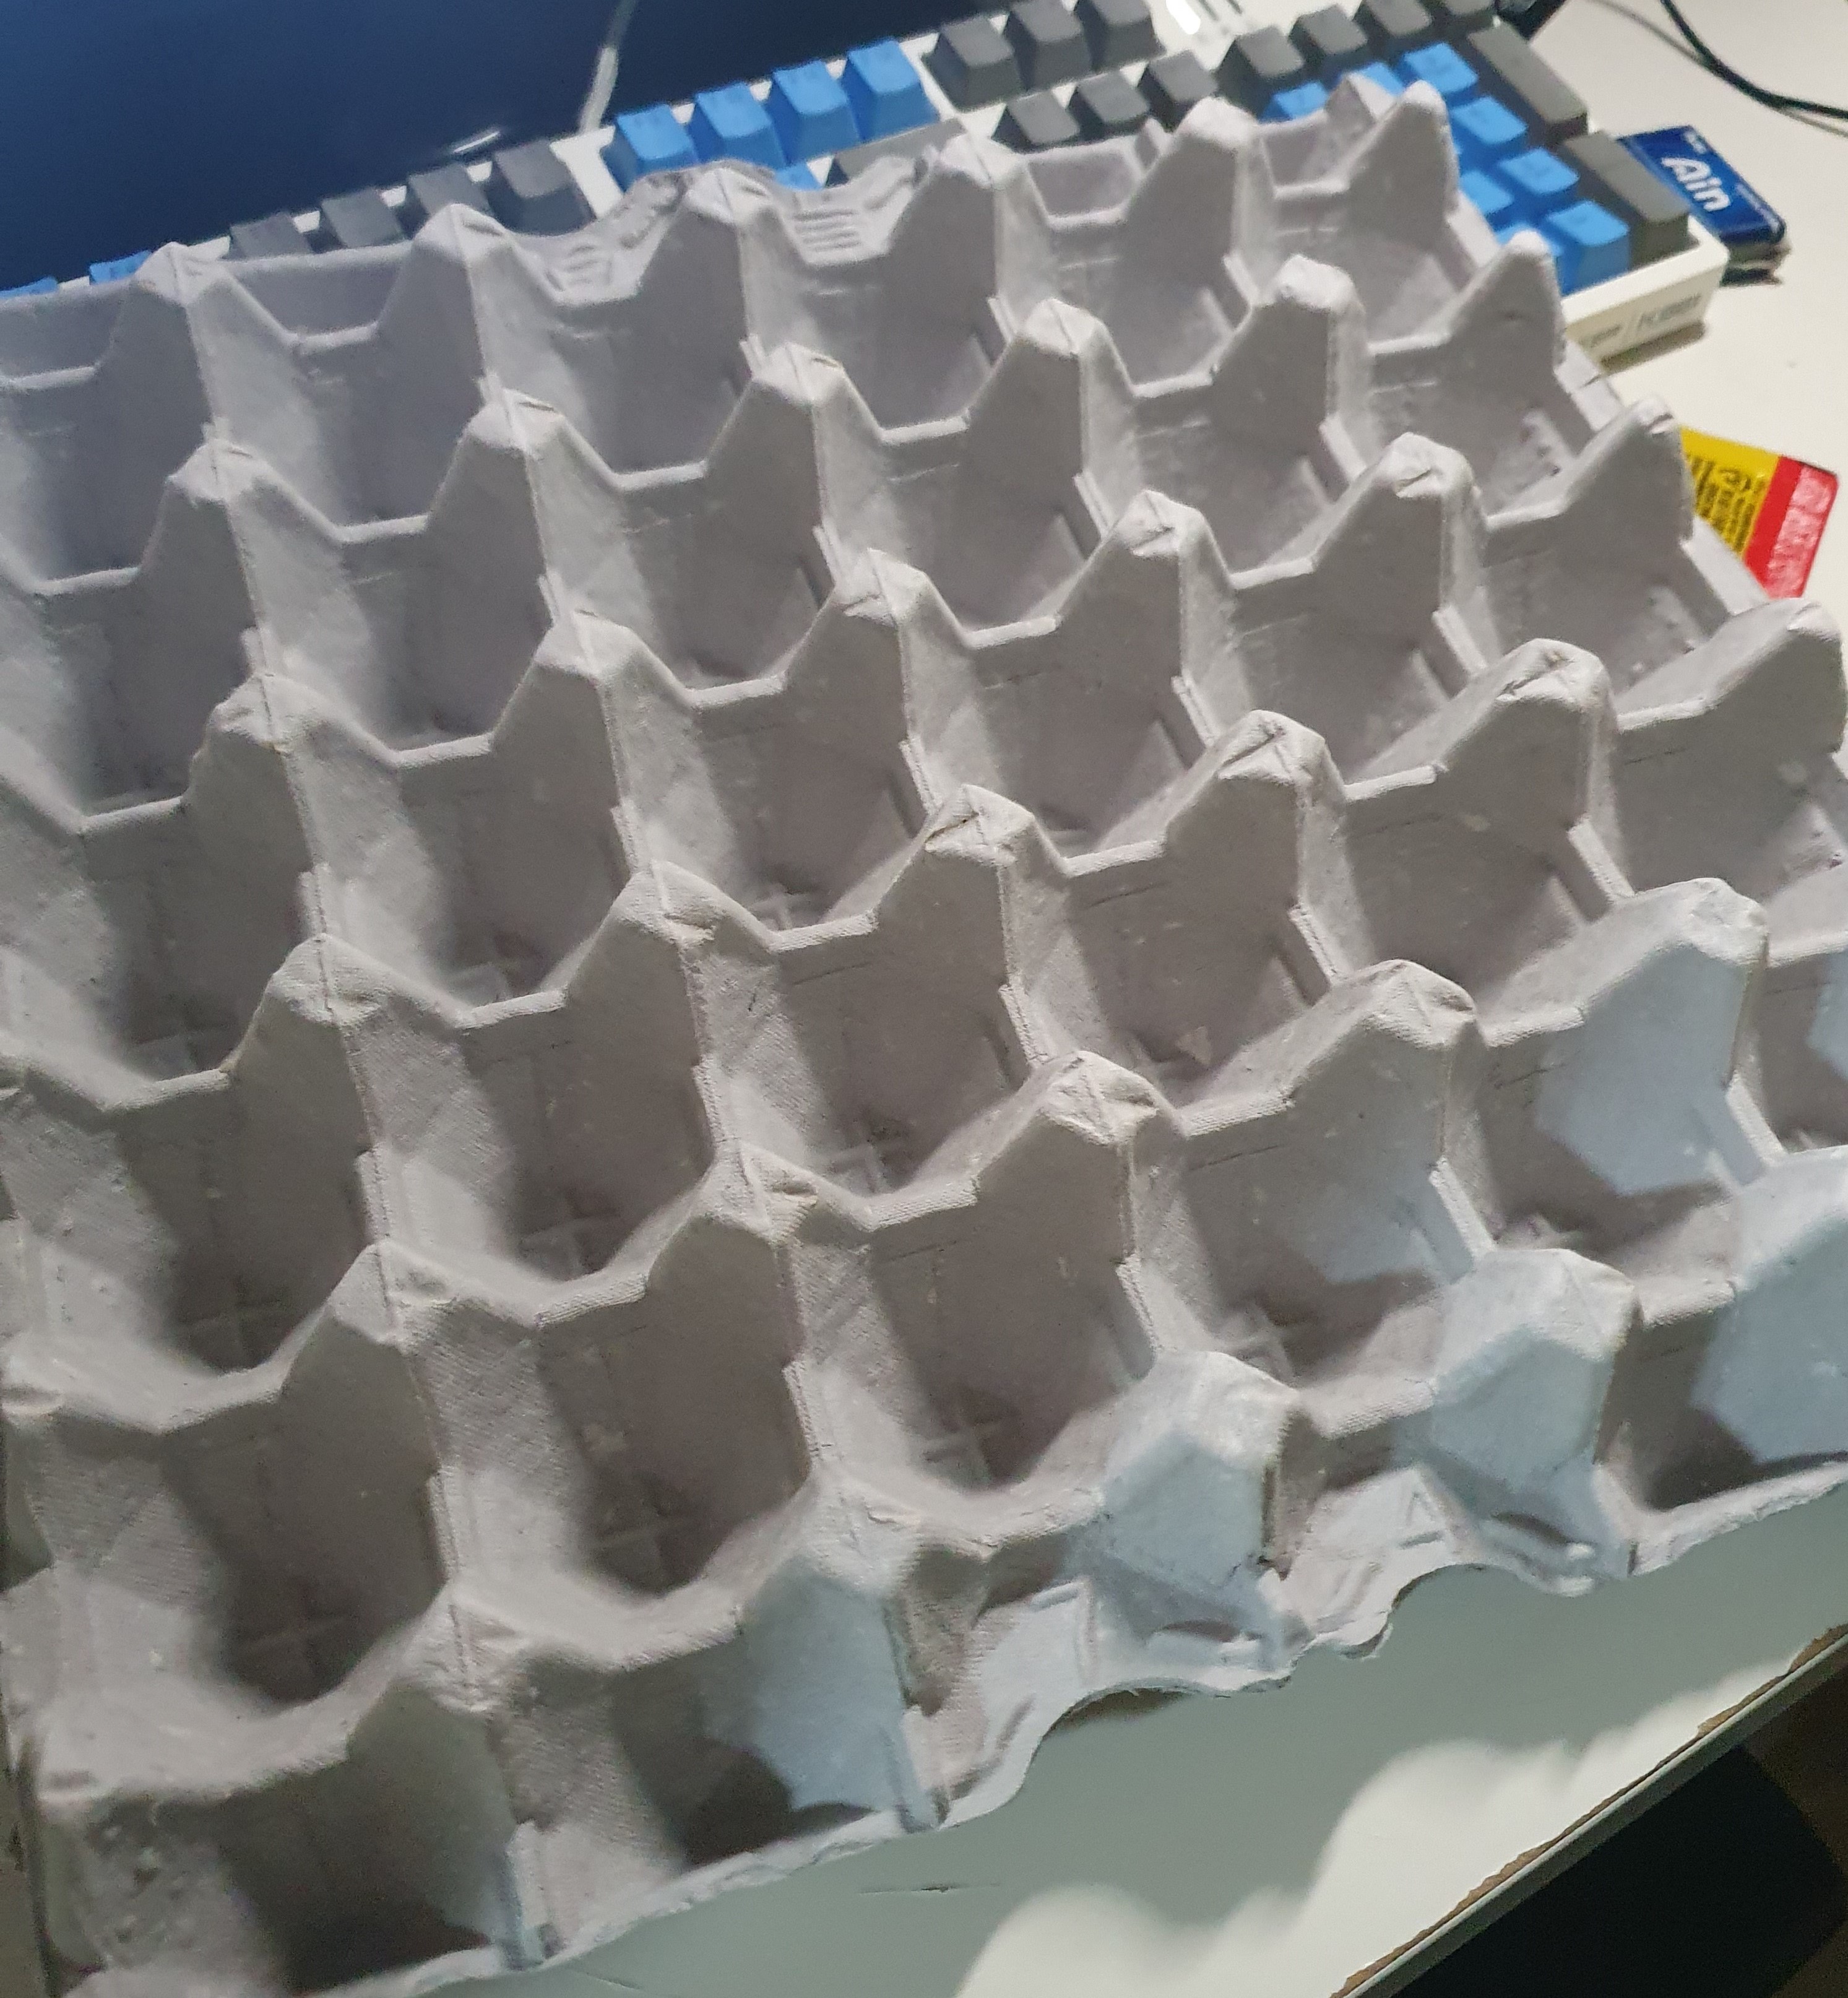
Label: cardboard